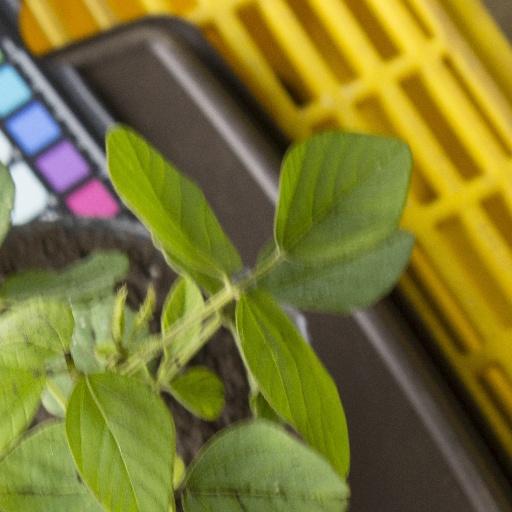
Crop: soybean